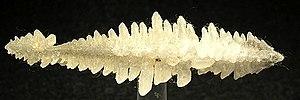
Le salmiac, encore dénommé sal ammoniac ou sel ammoniac, est un corps chimique minéral de maille cristalline cubique, de formule chimique NH₄Cl. Il s'agit du chlorure d'ammonium naturel.